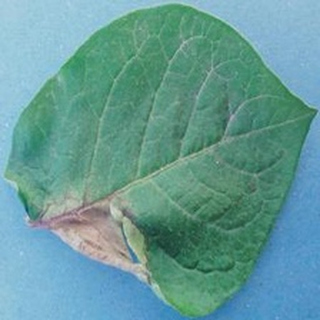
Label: potato_late_blight